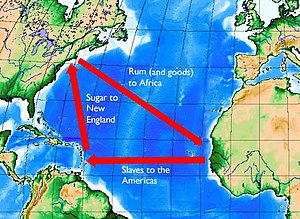
Trekantshandel / Forudsætninger / Handelsruterne
Trekantshandel med slaver, sukker og rom fra New England i stedet for Europa som det tredje hjørne.
Trekantshandel er et begreb, der benyttes om handel mellem tre havne eller områder, der indbyrdes har en relativt stor afstand og er nødt til at passere et hav. Trekantshandel udvikles normalt, når et område har mulighed for at levere eksportvarer, fordi der er et overskud af disse varer lokalt og samtidig en efterspørgsel efter importvarer, som er vanskeligt tilgængelige i et andet område. Det andet område kan levere varer til et tredje område, som for sin del kan levere varer, der efterspørges i det første område. Trekantshandel er således en måde at regulere handelsbalancen mellem flere områder, samtidig med, at skibene har last med under hele rejsen. Historisk udviklede den sig i perioden efter opdagelsesrejserne.